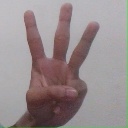
अक्षर: व